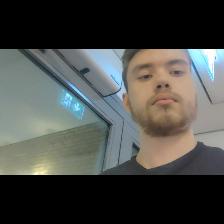
Label: Human